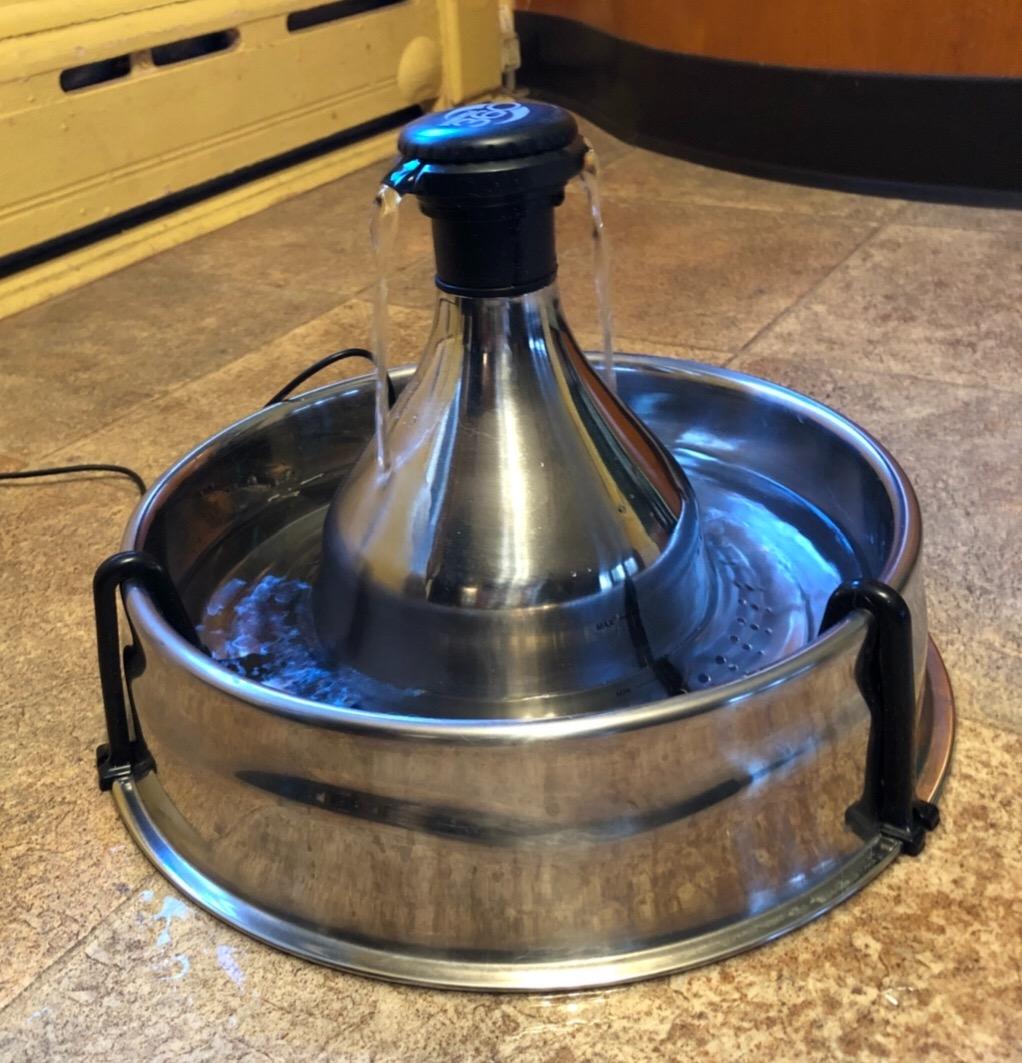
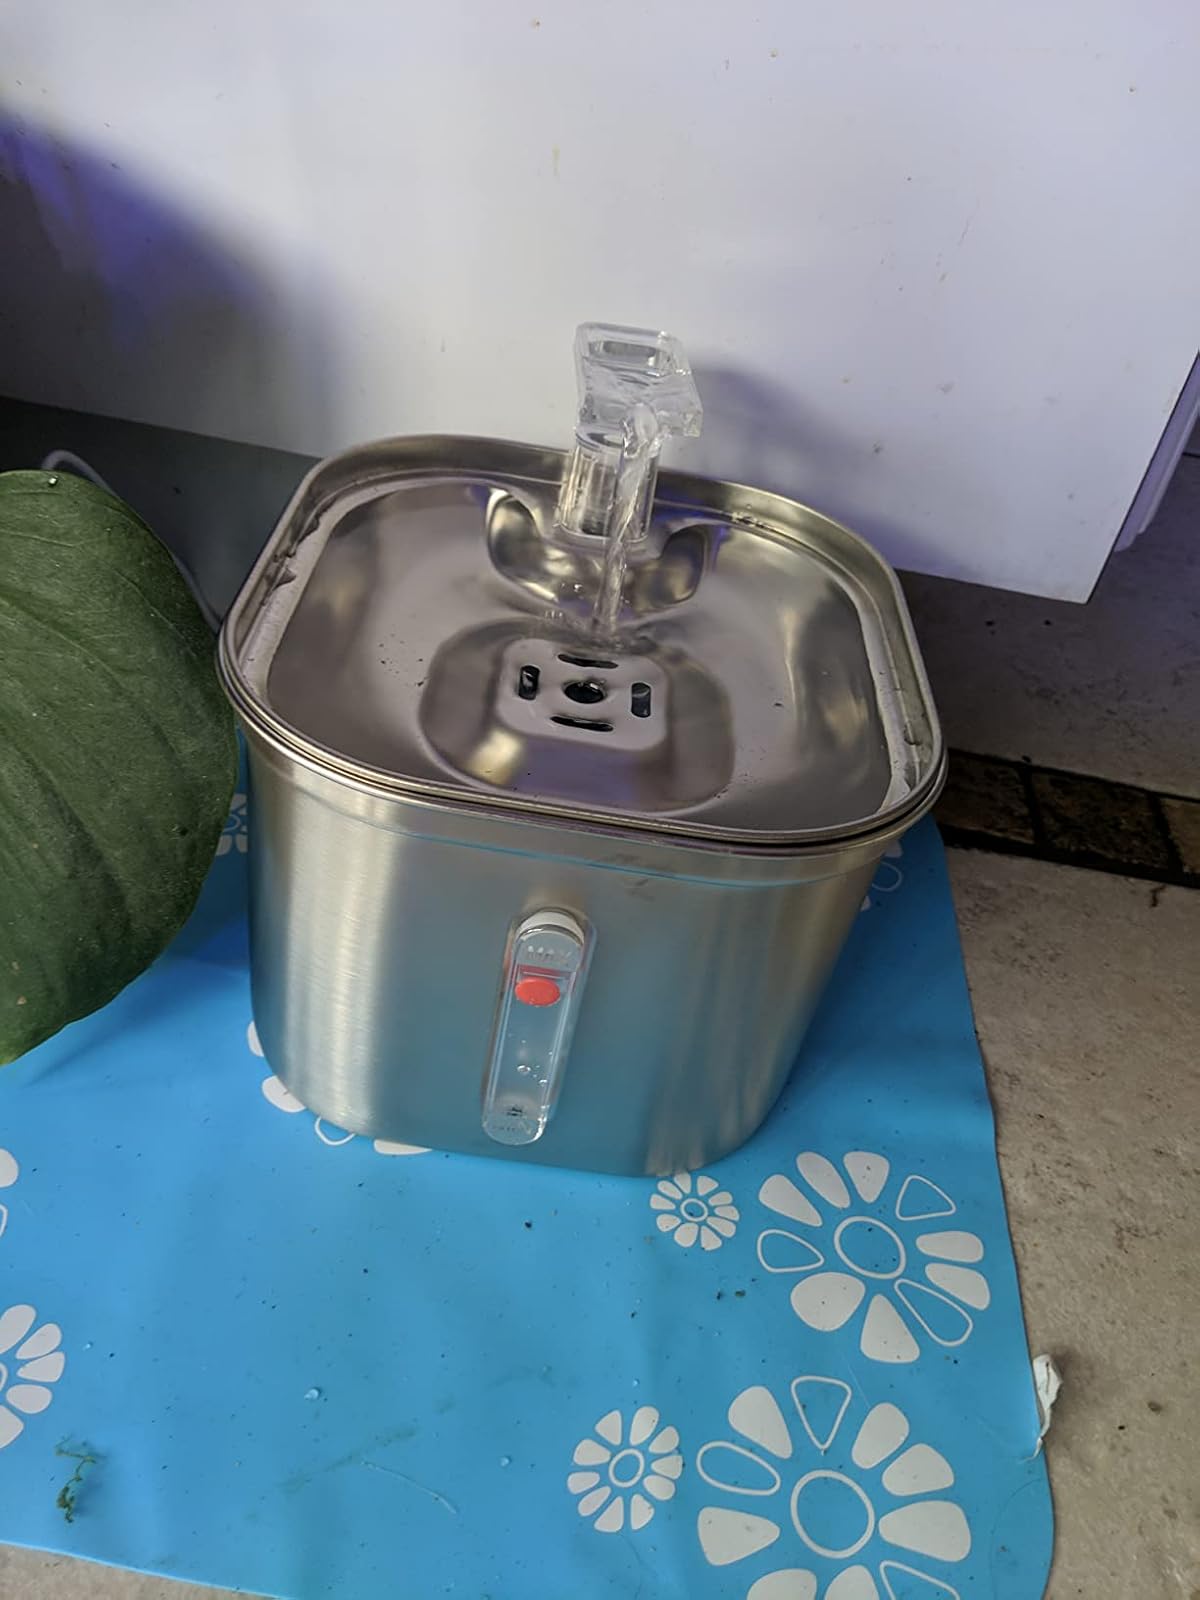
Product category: items_bowl
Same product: no